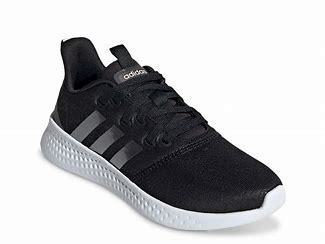
Brand: Adidas
Model: Puremotion